Embrach

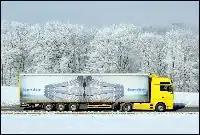
Truck traffic in Embrach

The biggest problem of the community is the private transport. According to a survey of the Canton (2007) each workday up to 17,000 motor vehicles pass through the main road in Embrach.